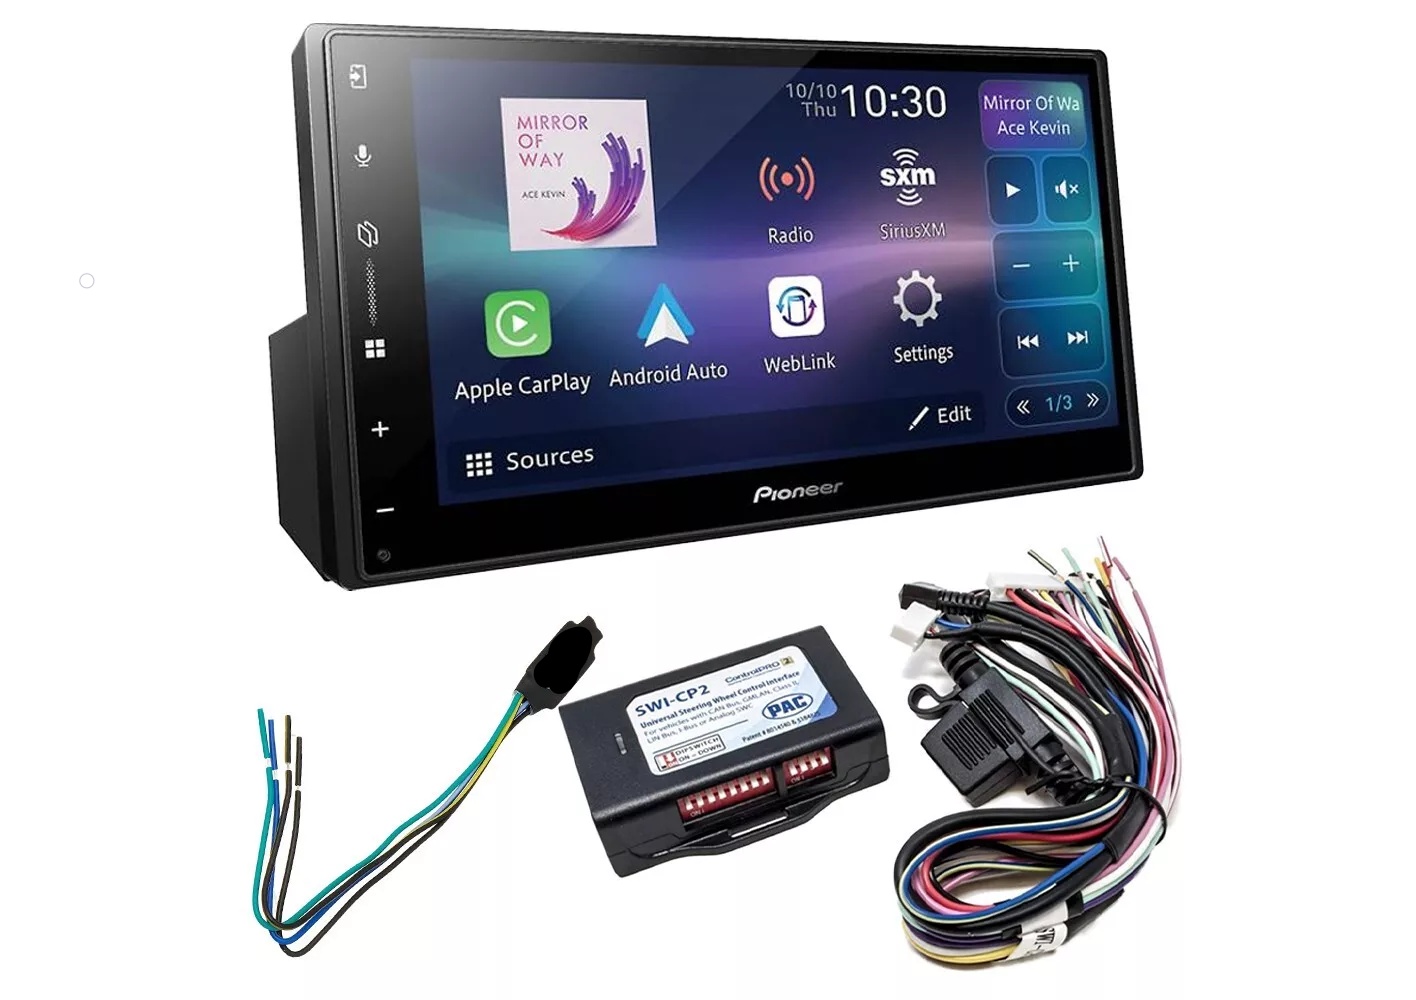
Pioneer DMH-W3000NEX 6.8" Indash Digital Media Receiver Apple CarPlay Android Auto + Steering Wheel Control + Bypass
Brand: Pioneer
Pioneer DMH-W3000NEX 6.8" In-dash Multimedia Digital Media Receiver, Wireless Apple CarPlay and Android Auto, Bluetooth, Backup Camera Compatible, Touchscreen, One Touch Navigation + PAC SWI-CP2 Universal Steering Wheel Control Adapter + Bypass We are introducing the pinnacle of in-car entertainment technology: the DMH-W3000NEX. Our best-selling DMH-W2770NEX head unit is an evolution, with newly added features to enhance your ride. General Features: Condition: New 6.8" display with LED backlight Wireless connectivity for Apple CarPlay and Android Auto Amazon Alexa Built-in Bluetooth SiriusXM-Ready and RDS radio support Weblink functionality 13-Band Graphic EQ for audio customization Premium capacitors for quality MOSFET 50 W x 4 power output Six Hi-Volt pre-outs (4 volts) Time alignment feature Back-up camera ready Built-in Wi-Fi for Internet connectivity GUI customization options Pioneer Quick Access Menu for easy navigation What's in the DMH-W3000NEX package: DMH-W3000NEX owner's manual Digital multimedia receiver (10A fuse) Main wiring harness Preout harness SWC/Backup camera harness Aux harness SiriusXM harness 58" USB extension cable Microphone w/ bracket GPS antenna Sticky pad 3 Self-adhesive clips Two-sided tape Installation Manual Quick Start Guide Warning: This product can expose you to, known to the State of California, to cause cancer. For more information, go to P65Warnings.ca.
Category: Electronics > Audio > Audio Players & Recorders > Stereo Systems